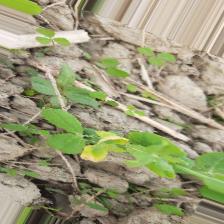
Label: Ascochyta blight